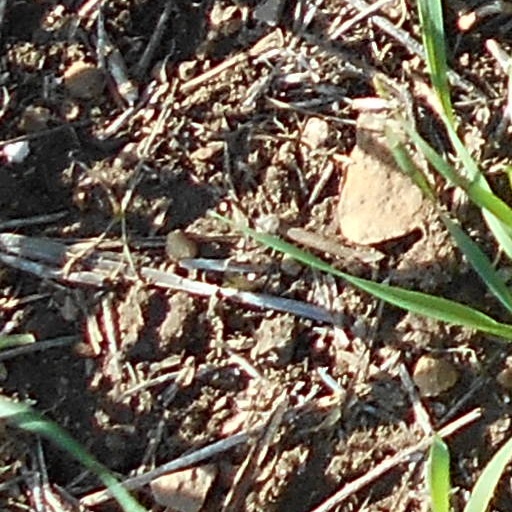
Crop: wheat